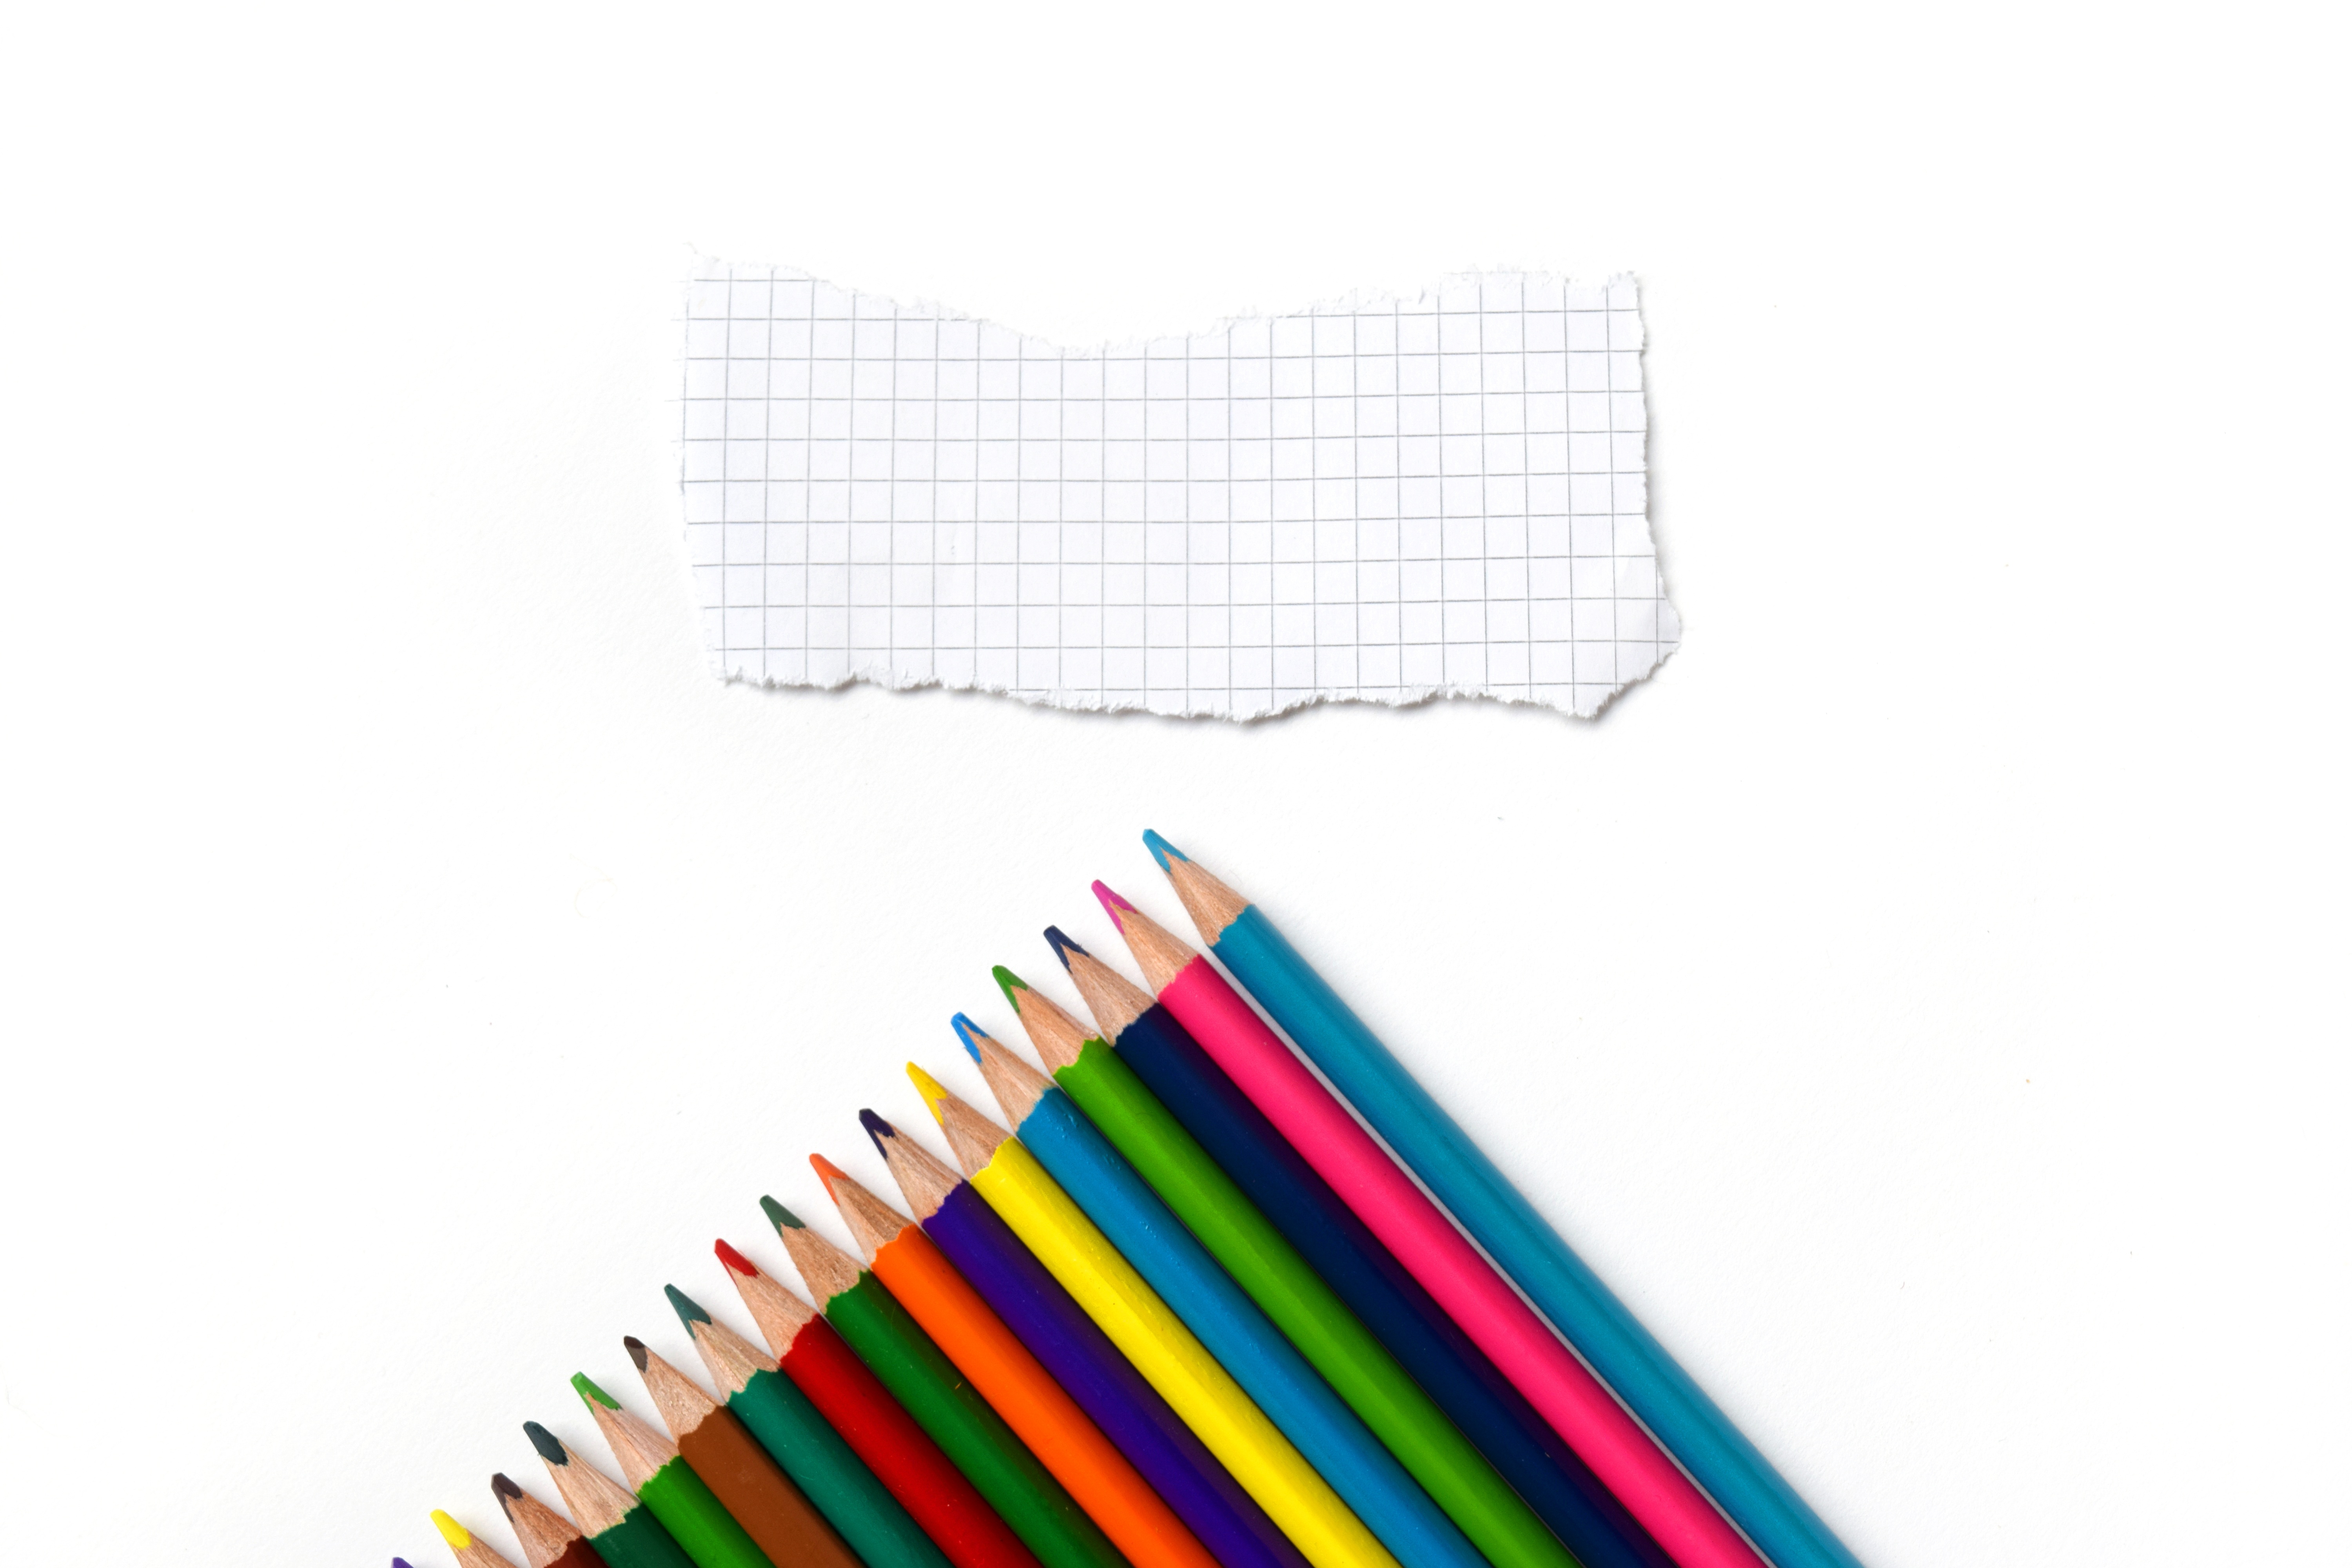
hand, pencil, creative, mountain, pattern, line, color, office, paint, craft, colorful, childhood, playful, activity, crayon, education, classroom, product, coloring, kids, art, children, rainbow, fun, drawing, design, backtoschool, tools, bright, wooden, toys, school, learning, document, pencils, draw, colored, teacher, achievement, art supplies, school supplies, back to school, free image, free download